Culture of ancient Rome

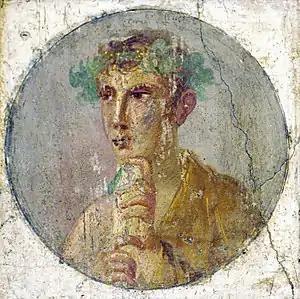
A fresco portrait of a man holding a papyrus roll, Pompeii, Italy, 1st century AD

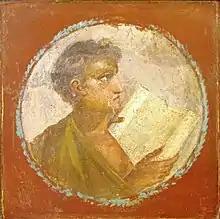
Roman portraiture fresco of a young man with a papyrus scroll, from Herculaneum, 1st century AD

The center of the early social structure, dating from the time of the agricultural tribal city state, was the family, which was not only marked by biological relations but also by the legally constructed relation of "patria potestas" ("paternal power"). The "pater familias" was the absolute head of the family; he was the master over his wife (if she was given to him "cum manu", otherwise the father of the wife retained "patria potestas"), his children, the wives of his sons (again if married "cum manu" which became rarer towards the end of the Republic), the nephews, the slaves and the freedmen (liberated slaves, the first generation still legally inferior to the freeborn), disposing of them and of their goods at will, even having them put to death.